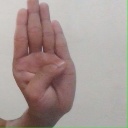
अक्षर: ब